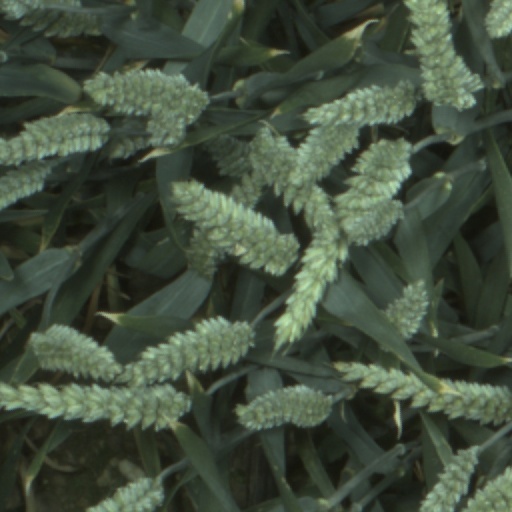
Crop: wheat